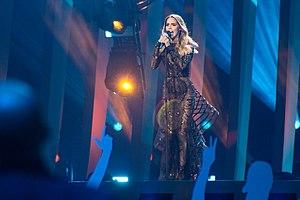
La Croatie est l'un des quarante-trois pays participants du Concours Eurovision de la chanson 2018, qui se déroule à Lisbonne au Portugal. Le pays est représenté par Franka Batelić et sa chanson Crazy, sélectionnées en interne par le diffuseur HRT. La Croatie termine 17ᵉ en demi-finale, avec 63 points, ce qui ne lui permet pas de se qualifier pour la finale.
La Croatie participe au Concours Eurovision de la chanson, depuis sa trente-huitième édition, en 1993, et ne l’a encore jamais remporté.
Crazy est une chanson interprétée par la chanteuse croate Franka Batelić. Elle est sortie le 6 mars 2018 en téléchargement numérique. C'est la chanson qui représente la Croatie au Concours Eurovision de la chanson 2018 à Lisbonne au Portugal. Elle est intégralement interprétée en anglais.